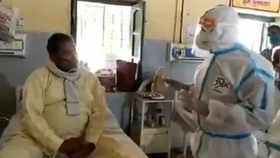
Objects detected:
Face_Shield
Mask
Coverall